Murray MacLehose, Baron MacLehose of Beoch

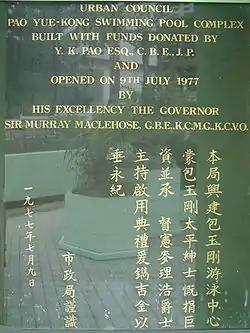
A foundation stone laid by Sir Murray MacLehose, in Pao Yue-Kong Swimming pool, Hong Kong

Crawford Murray MacLehose, Baron MacLehose of Beoch, (16 October 1917 – 27 May 2000), was a British politician, diplomat and colonial official who served as the 25th Governor of Hong Kong, from 1971 to 1982. He was the longest-serving governor of the colony, with four successive terms in office. He previously worked for the British Council in China and was the British ambassador to South Vietnam and Denmark.